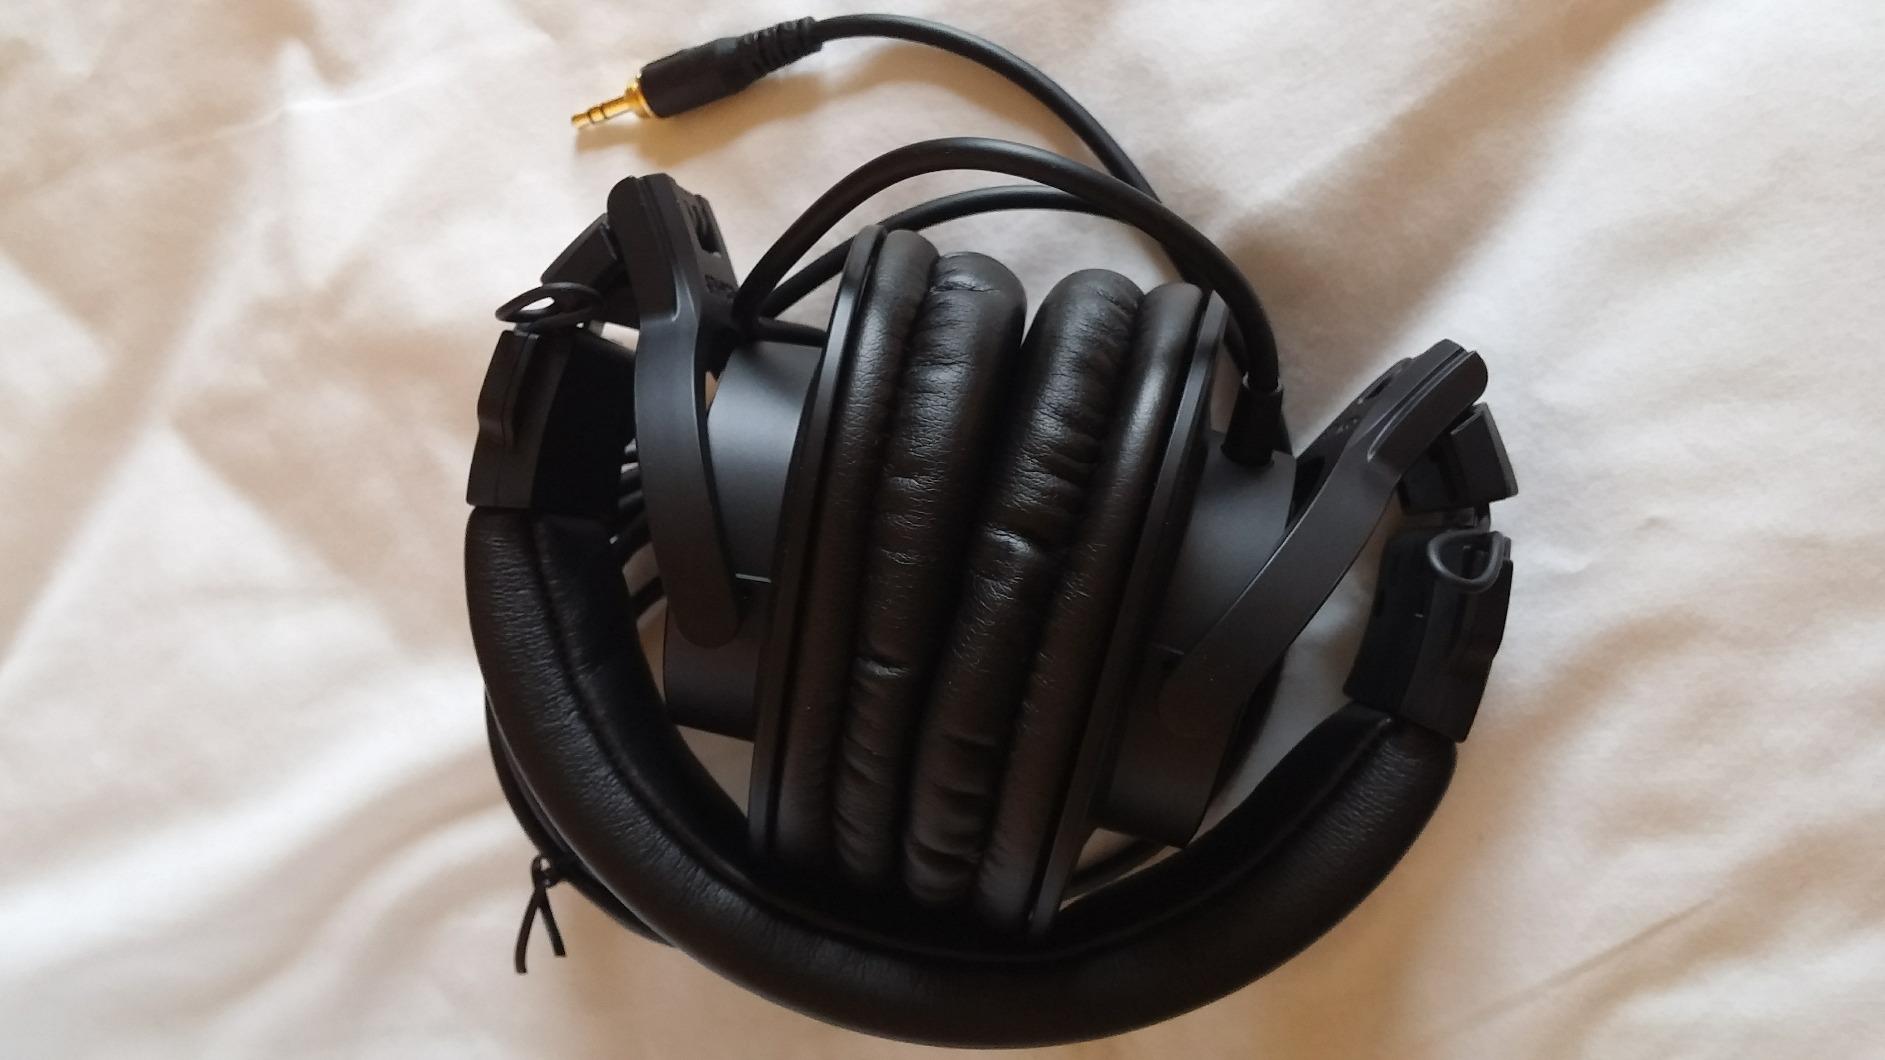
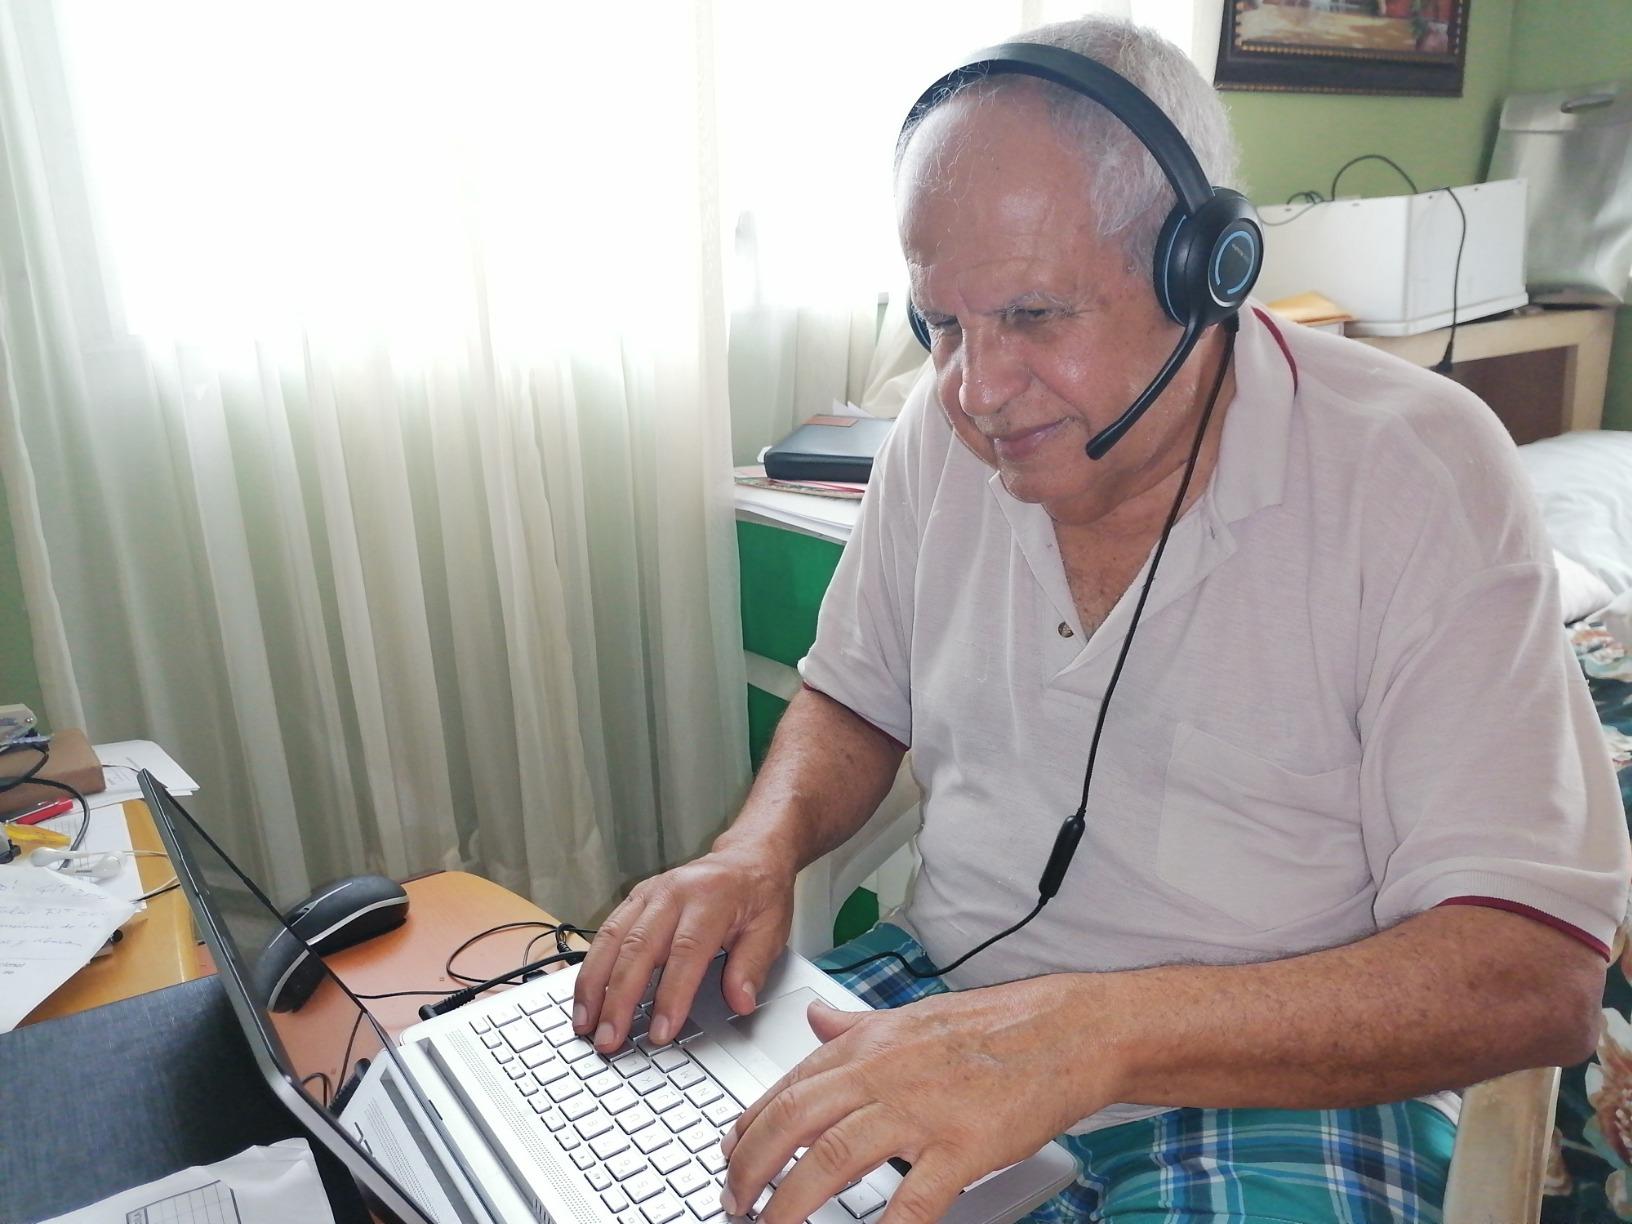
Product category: headphones
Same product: no